ÖBB Class 1014

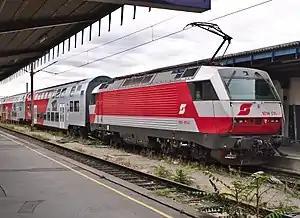
Unit 015 at Wien Südbahnhof in October 2009.

The ÖBB Class 1014 and 1114 were four-axle multi system electric universal locomotives, constructed between 1993 and 1994. The locomotives were designed to operate from Austria, to the Czech Republic, Slovakia, and Hungary.